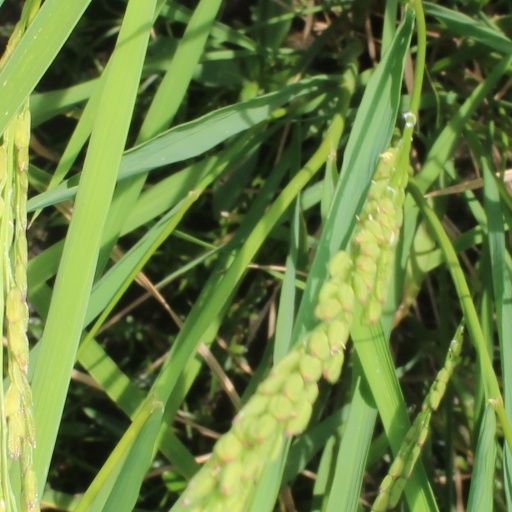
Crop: rice